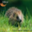
Label: porcupine